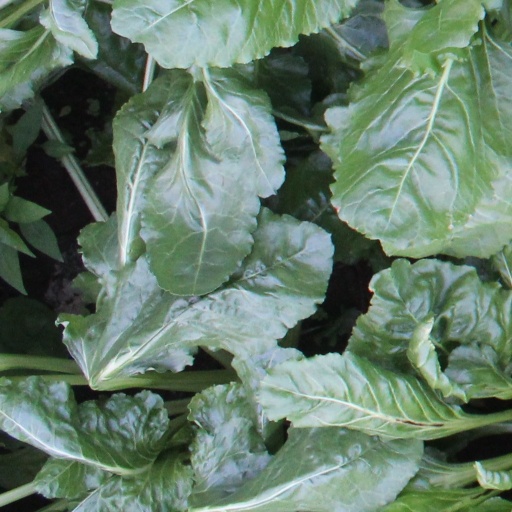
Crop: sugar beet